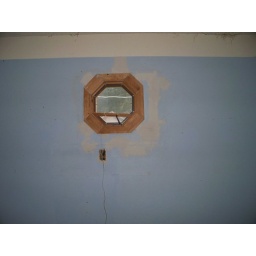
tacky window in back bedroom south wall